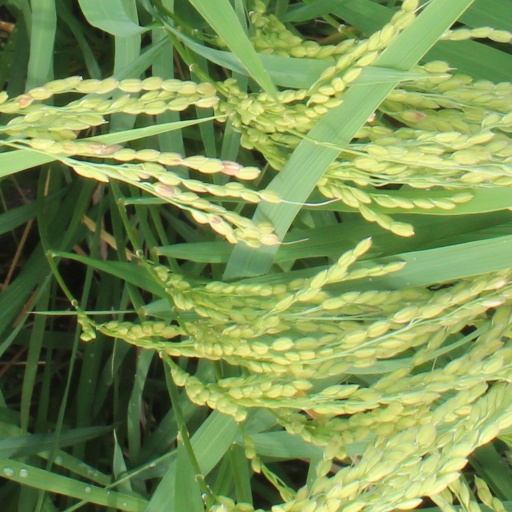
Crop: rice